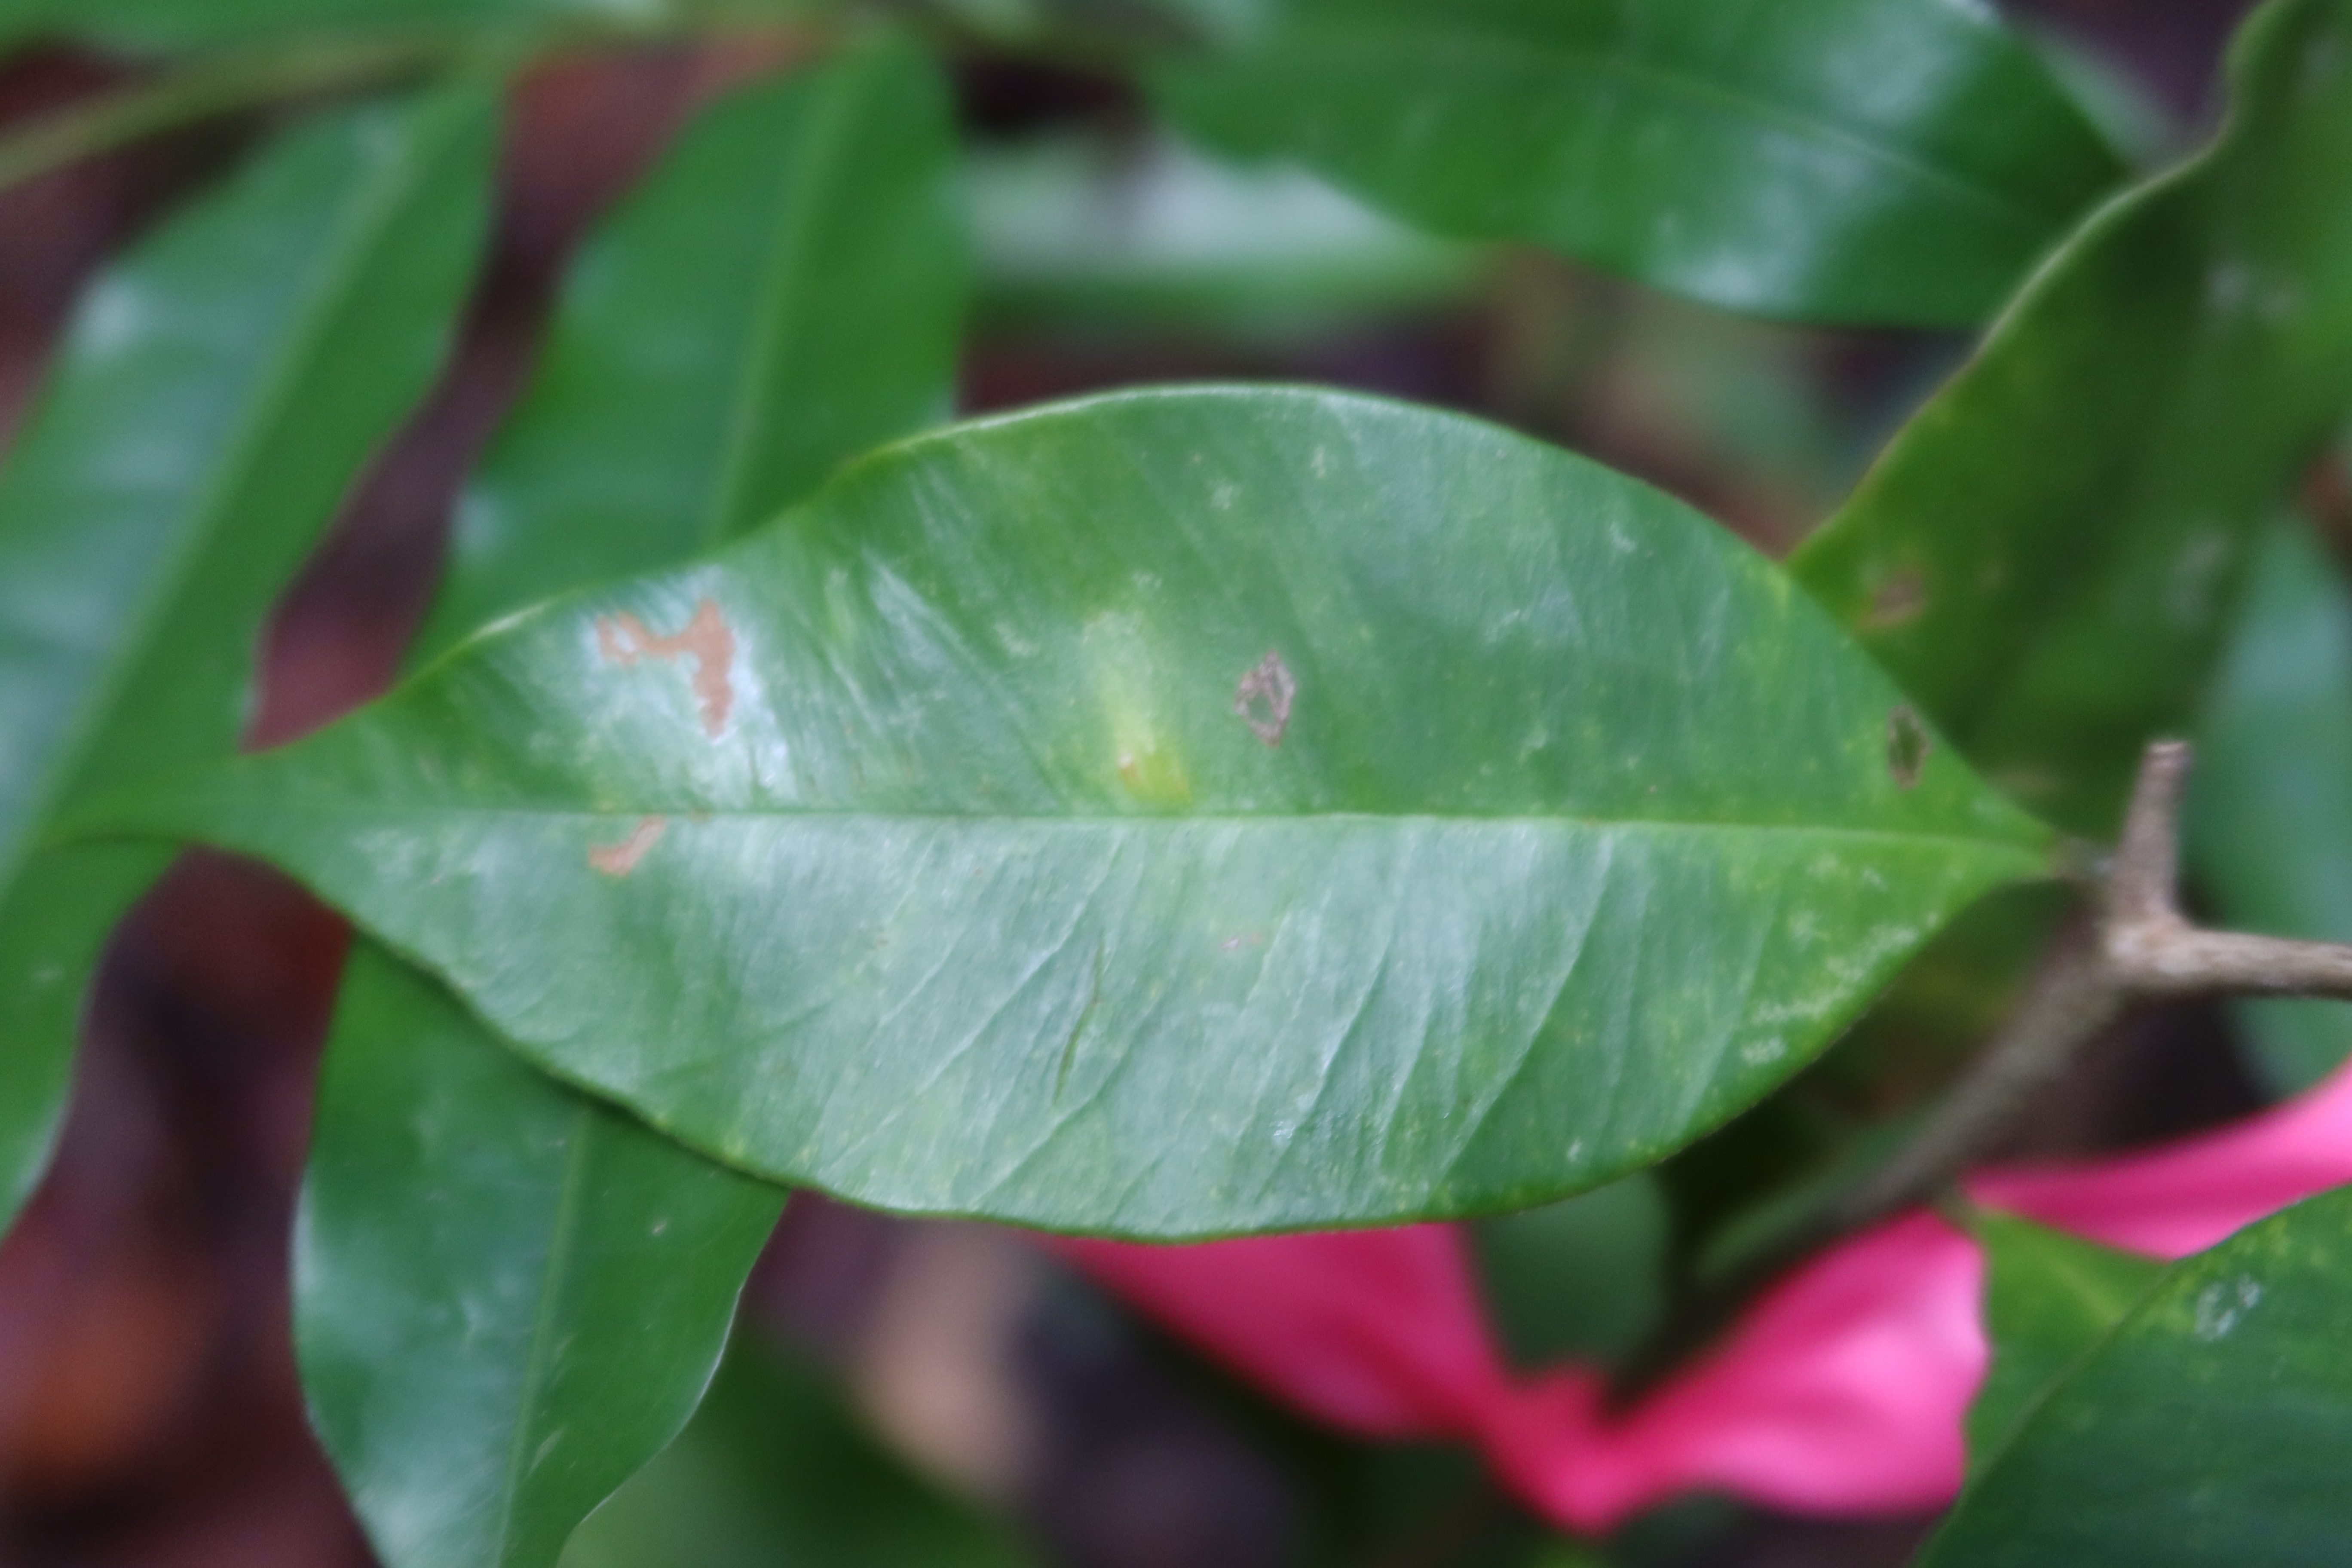
Label: Brown spots